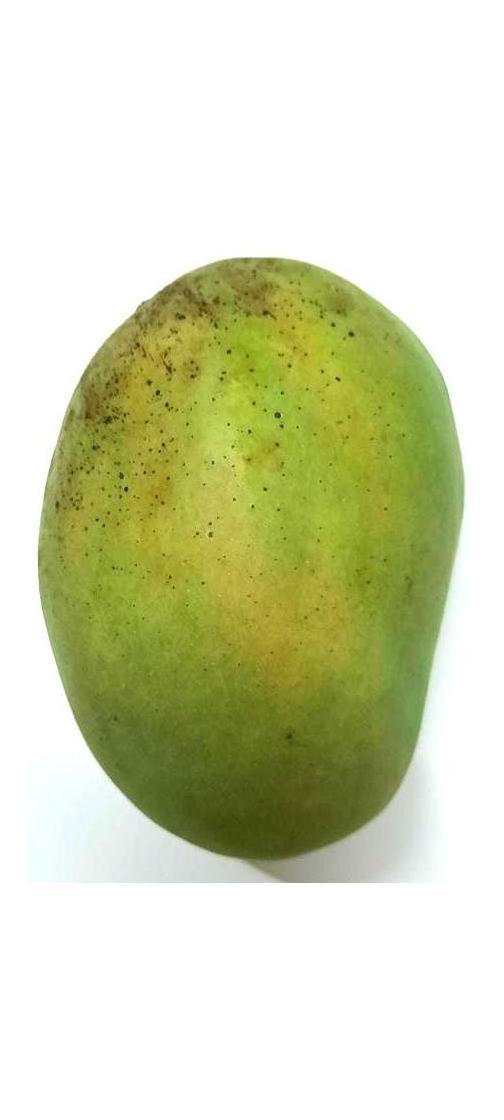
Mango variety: Shada